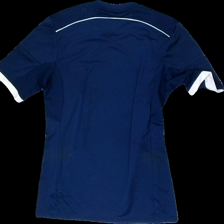
View: back
Type: T-shirt
Category: Unisex
Brand: Adidas
Colors: Blue, White
Material: 100% polyester
Pattern: Striped
Cut: Regular, V-collar
Size: S
Season: All
Trend: Sports
Stains: Major
Smell: Minor
Price range: <50
Recommended usage: Recycle
Comment: stinky